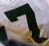
Number: 7